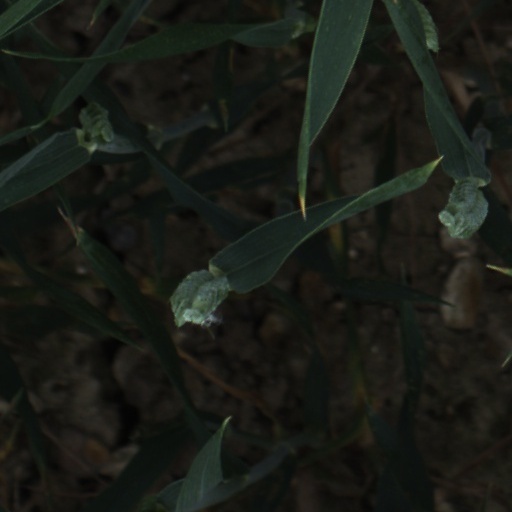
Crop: wheat